Netherlands in the Eurovision Song Contest 2010

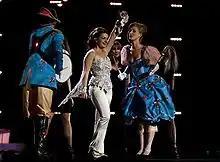
Sieneke during a rehearsal before the second semi-final

Sieneke took part in technical rehearsals on 19 and 22 May, followed by dress rehearsals on 26 and 27 May. This included the jury show on 26 May where the professional juries of each country watched and voted on the competing entries.